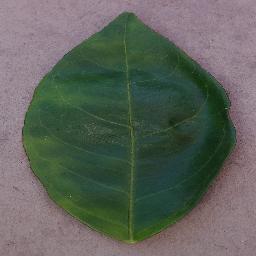
Label: Orange___Haunglongbing_(Citrus_greening)